Murghob

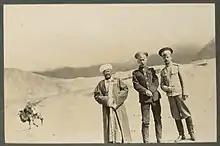
Russian officials standing in front of Pamirsky Post, 1915

Murghob or Murghab ("Murgab", from the Persian word "margh-ab", meaning 'prairie river') is the capital of Murghob District in the Pamir Mountains of Gorno-Badakhshan, Tajikistan. With a population of just under 7,500, Murghob is the only significant town in the eastern half of Gorno-Badakhshan. It is the highest town in Tajikistan (and of the former Soviet Union) at 3,650 meters above sea level. It is where the Pamir Highway crosses the Bartang river.